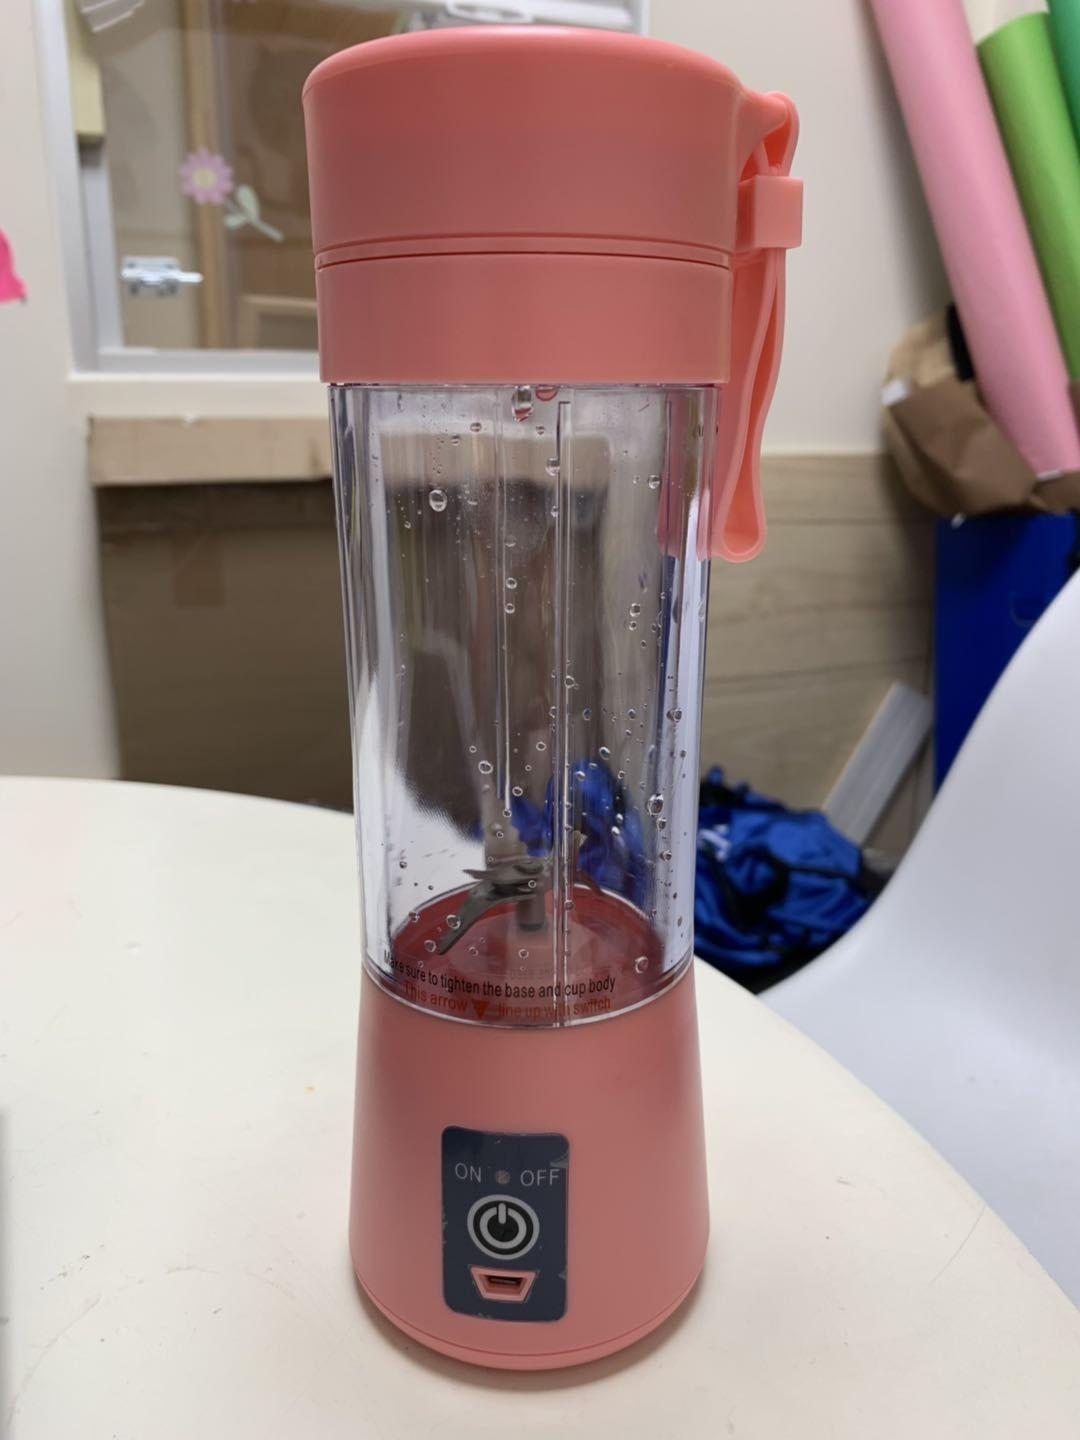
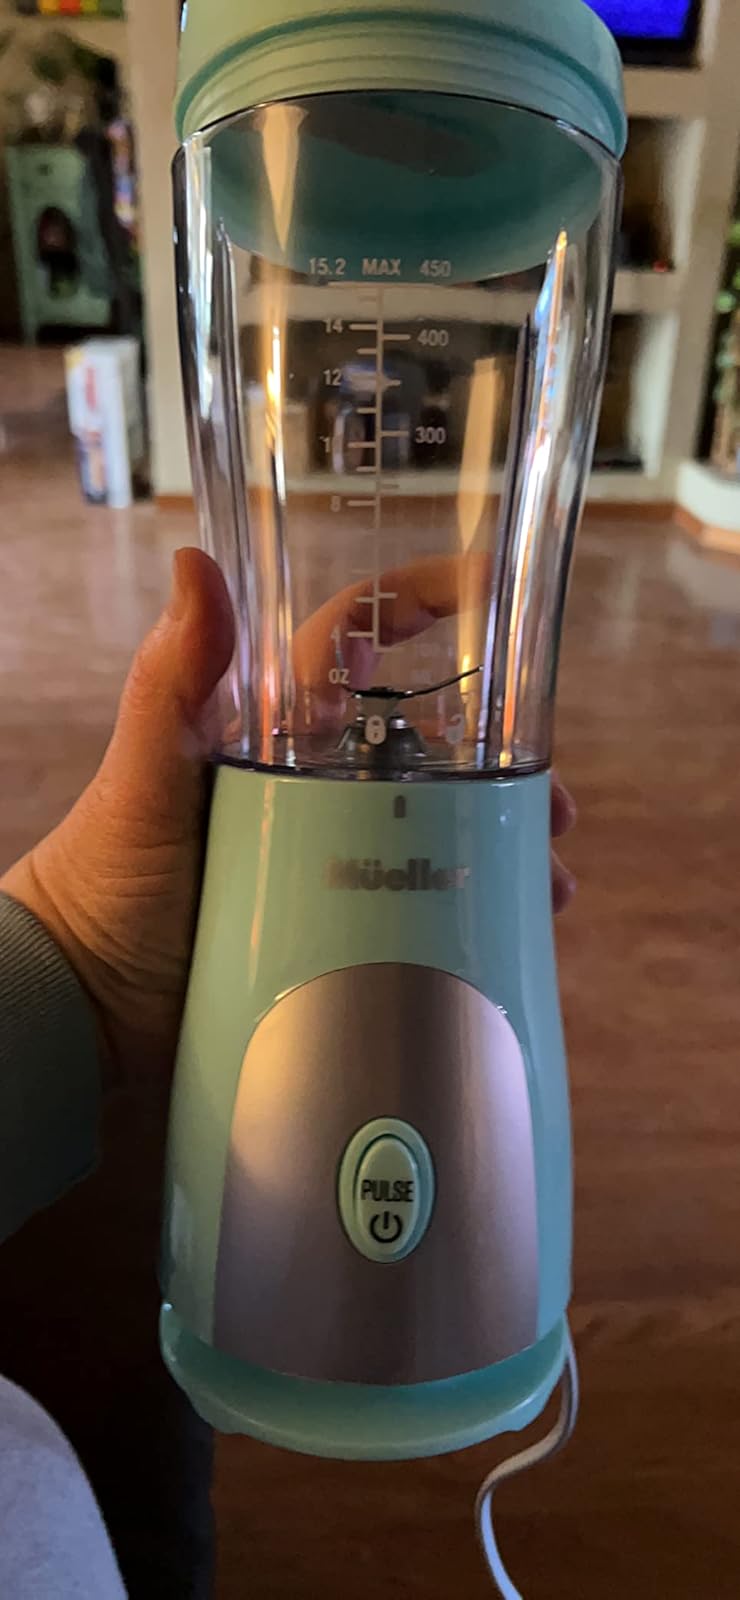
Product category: items_blender
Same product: no